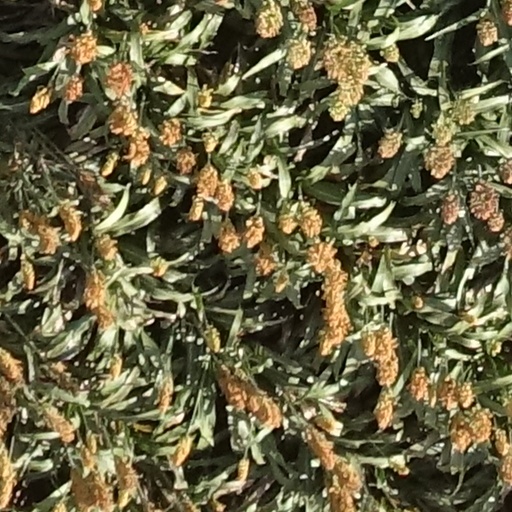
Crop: sorghum